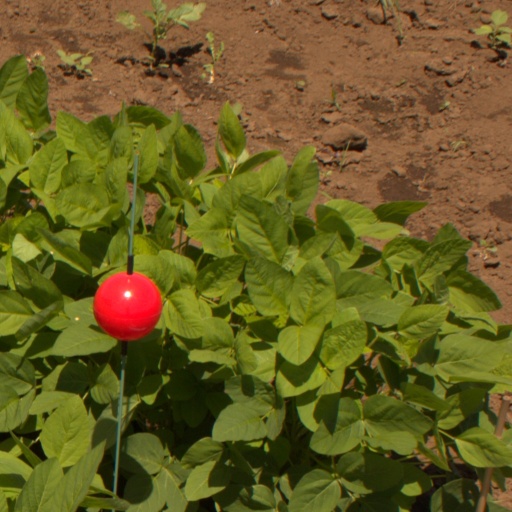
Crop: soybean